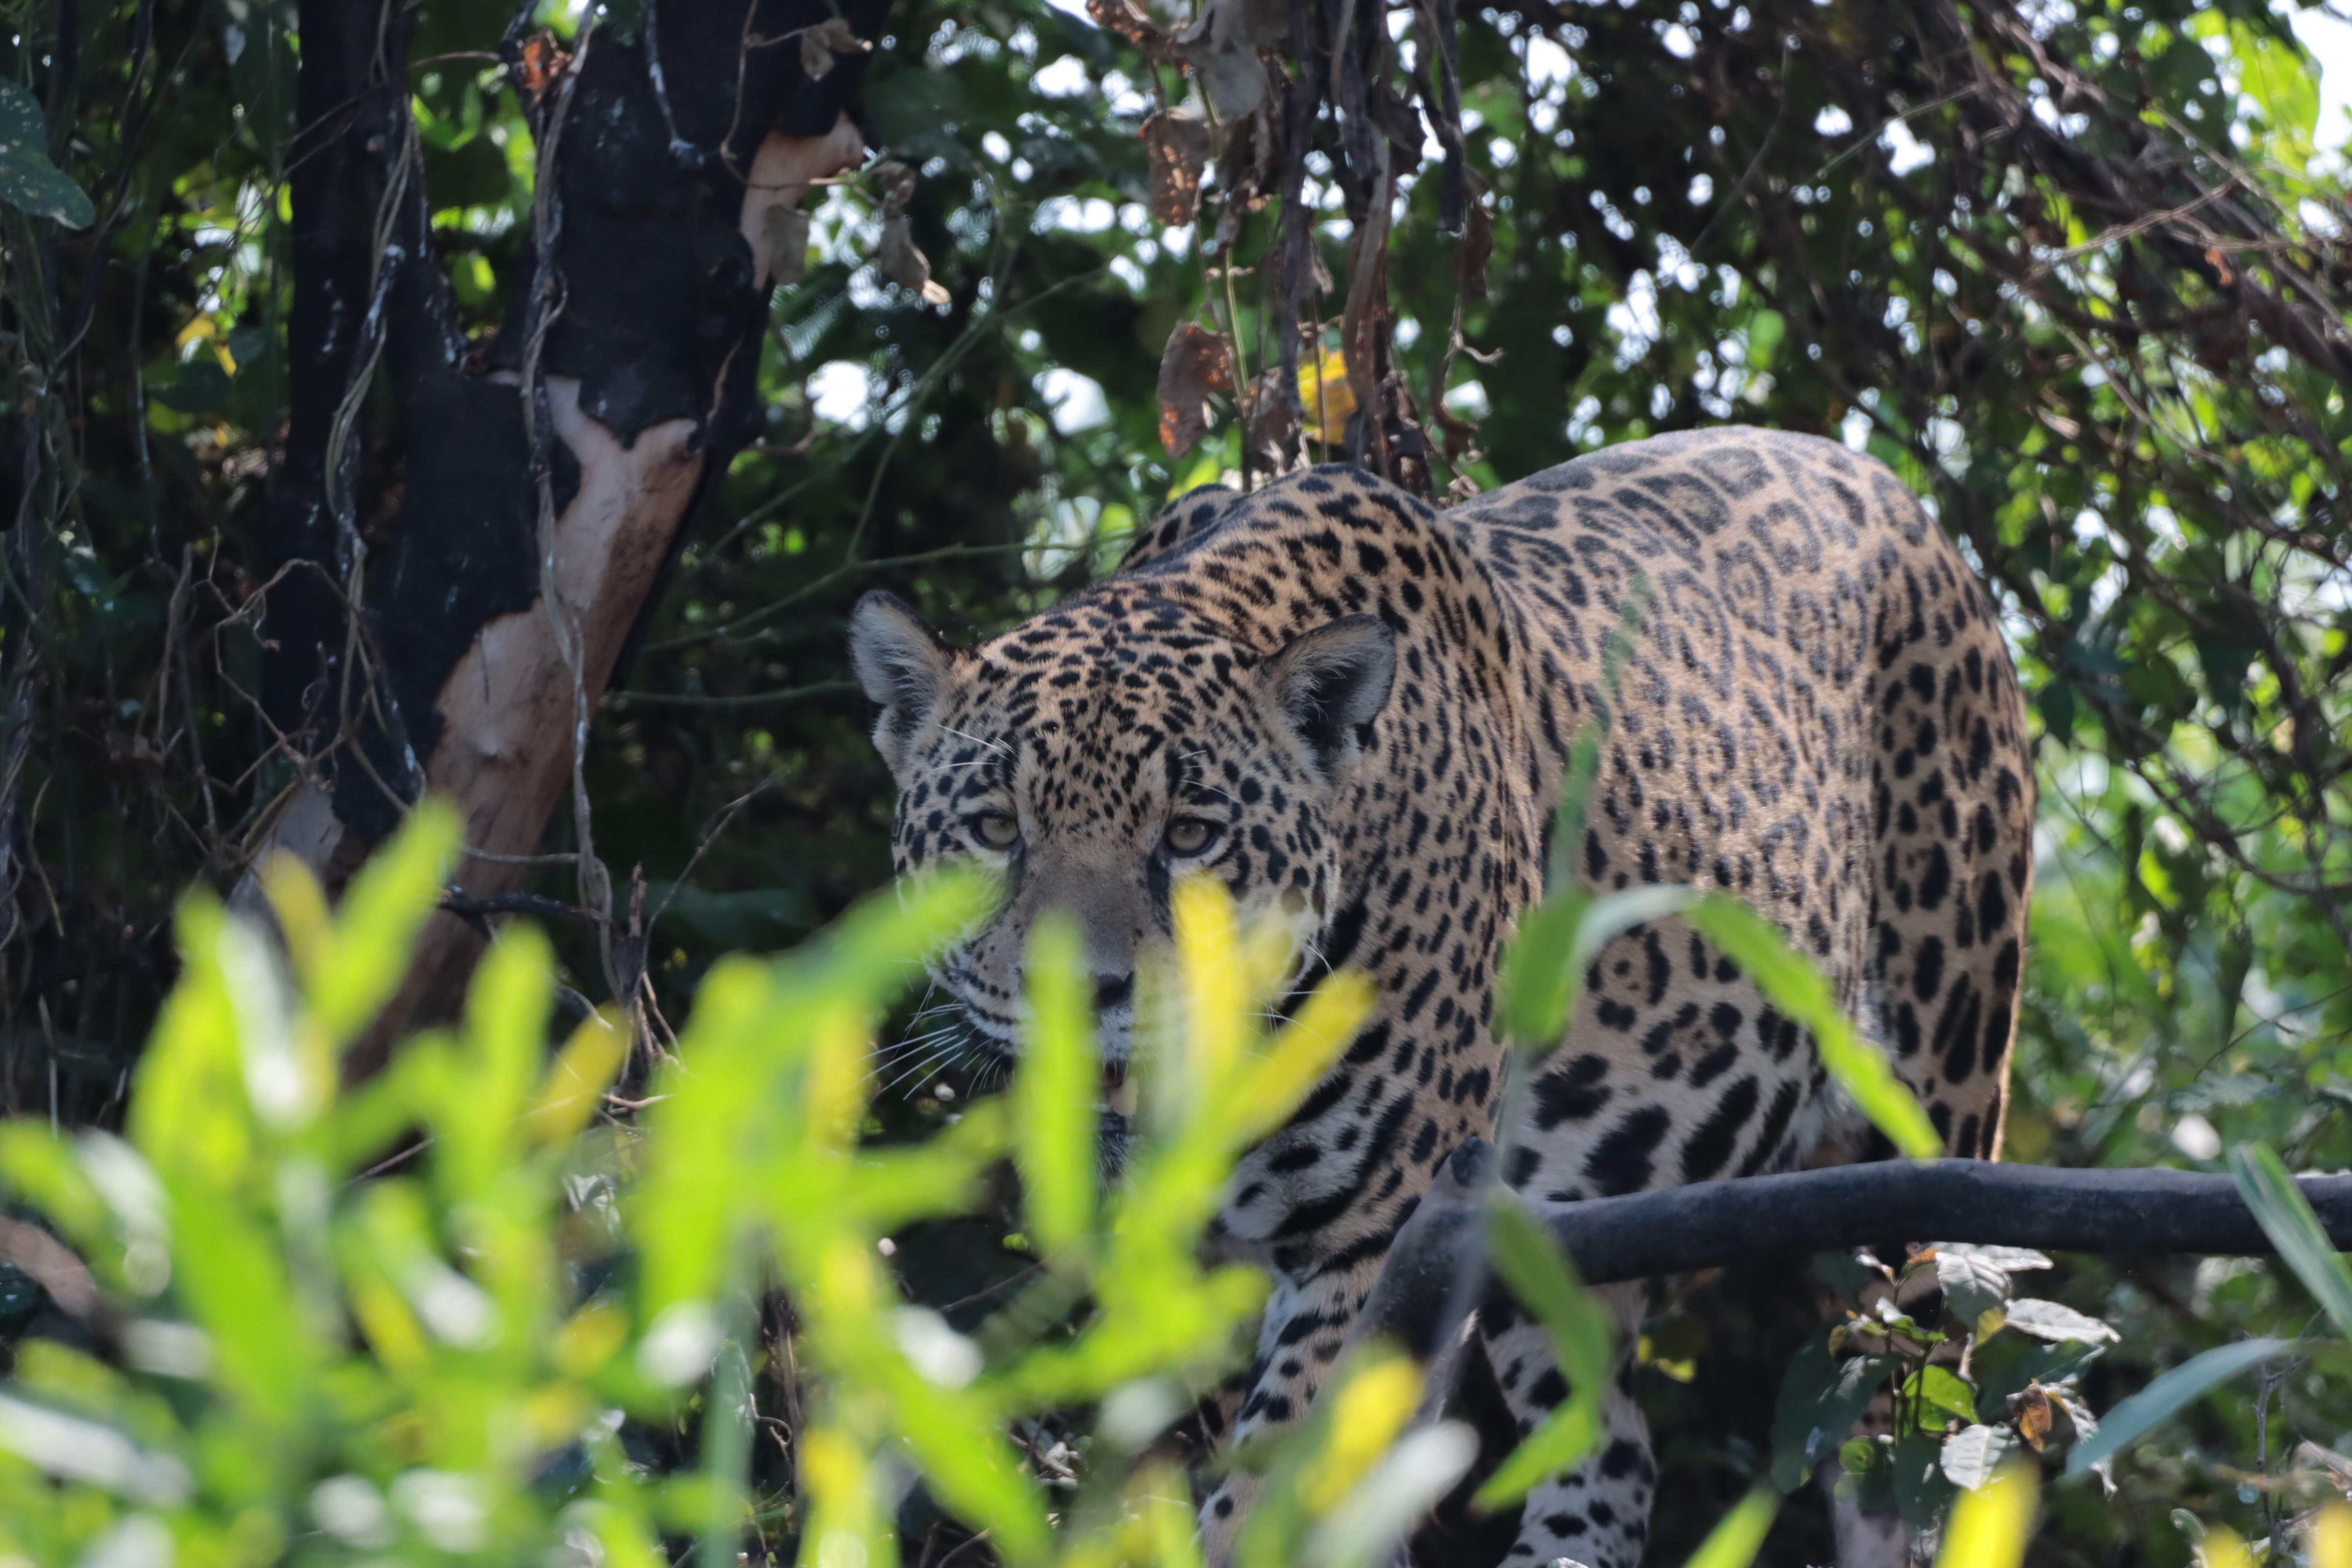
Jaguar: Saseka